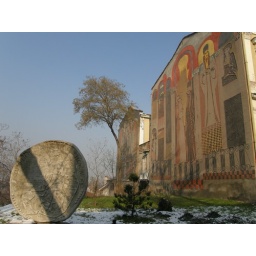
Monument and decorated wall on a street in Plovdiv, Bulgaria.